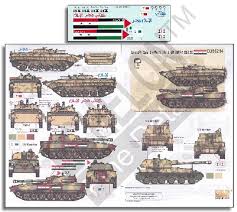
Label: BMP